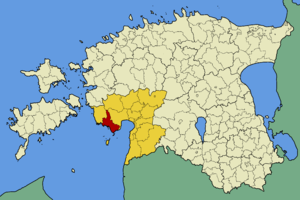
La commune de Tõstamaa est une municipalité rurale estonienne de la région de Pärnu qui s’étend sur 261 km². Sa population est de 1 381 habitants.